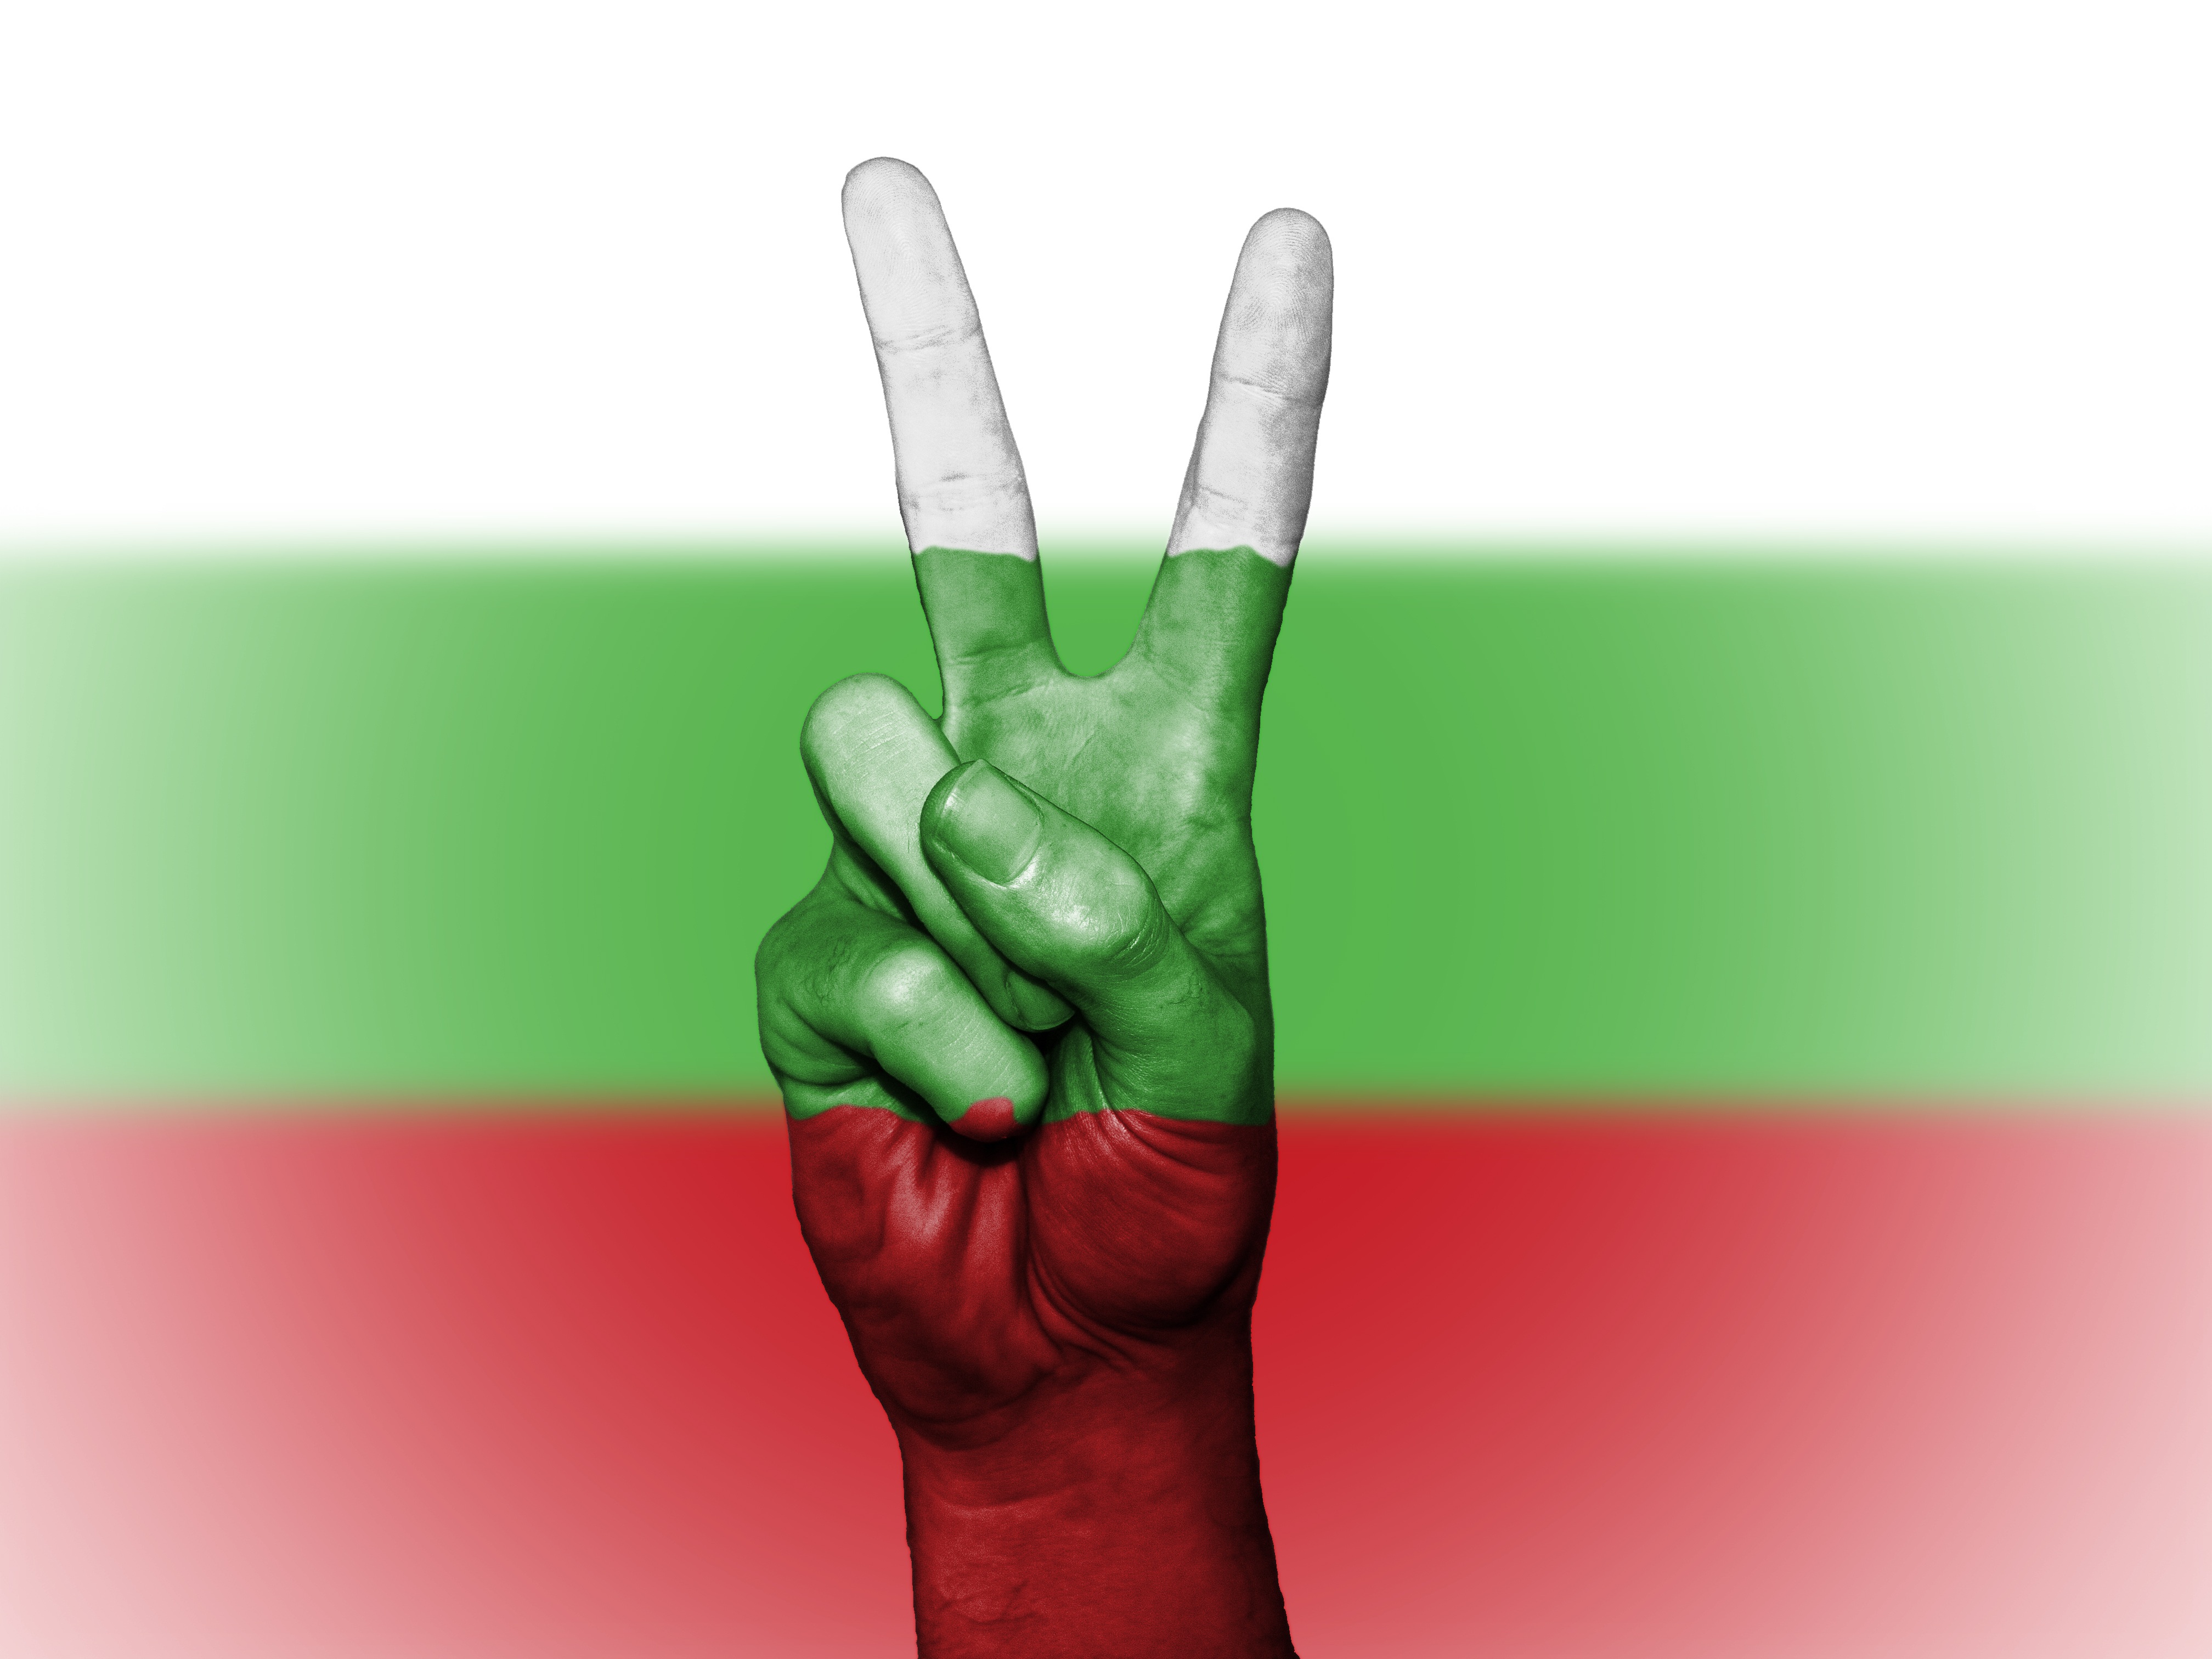
hand, country, travel, finger, green, symbol, banner, flag, peace, tourism, arm, close up, brand, national, colors, background, illustration, graphic, state, organ, icon, thumb, bulgaria, bulgarian, ensign, sense